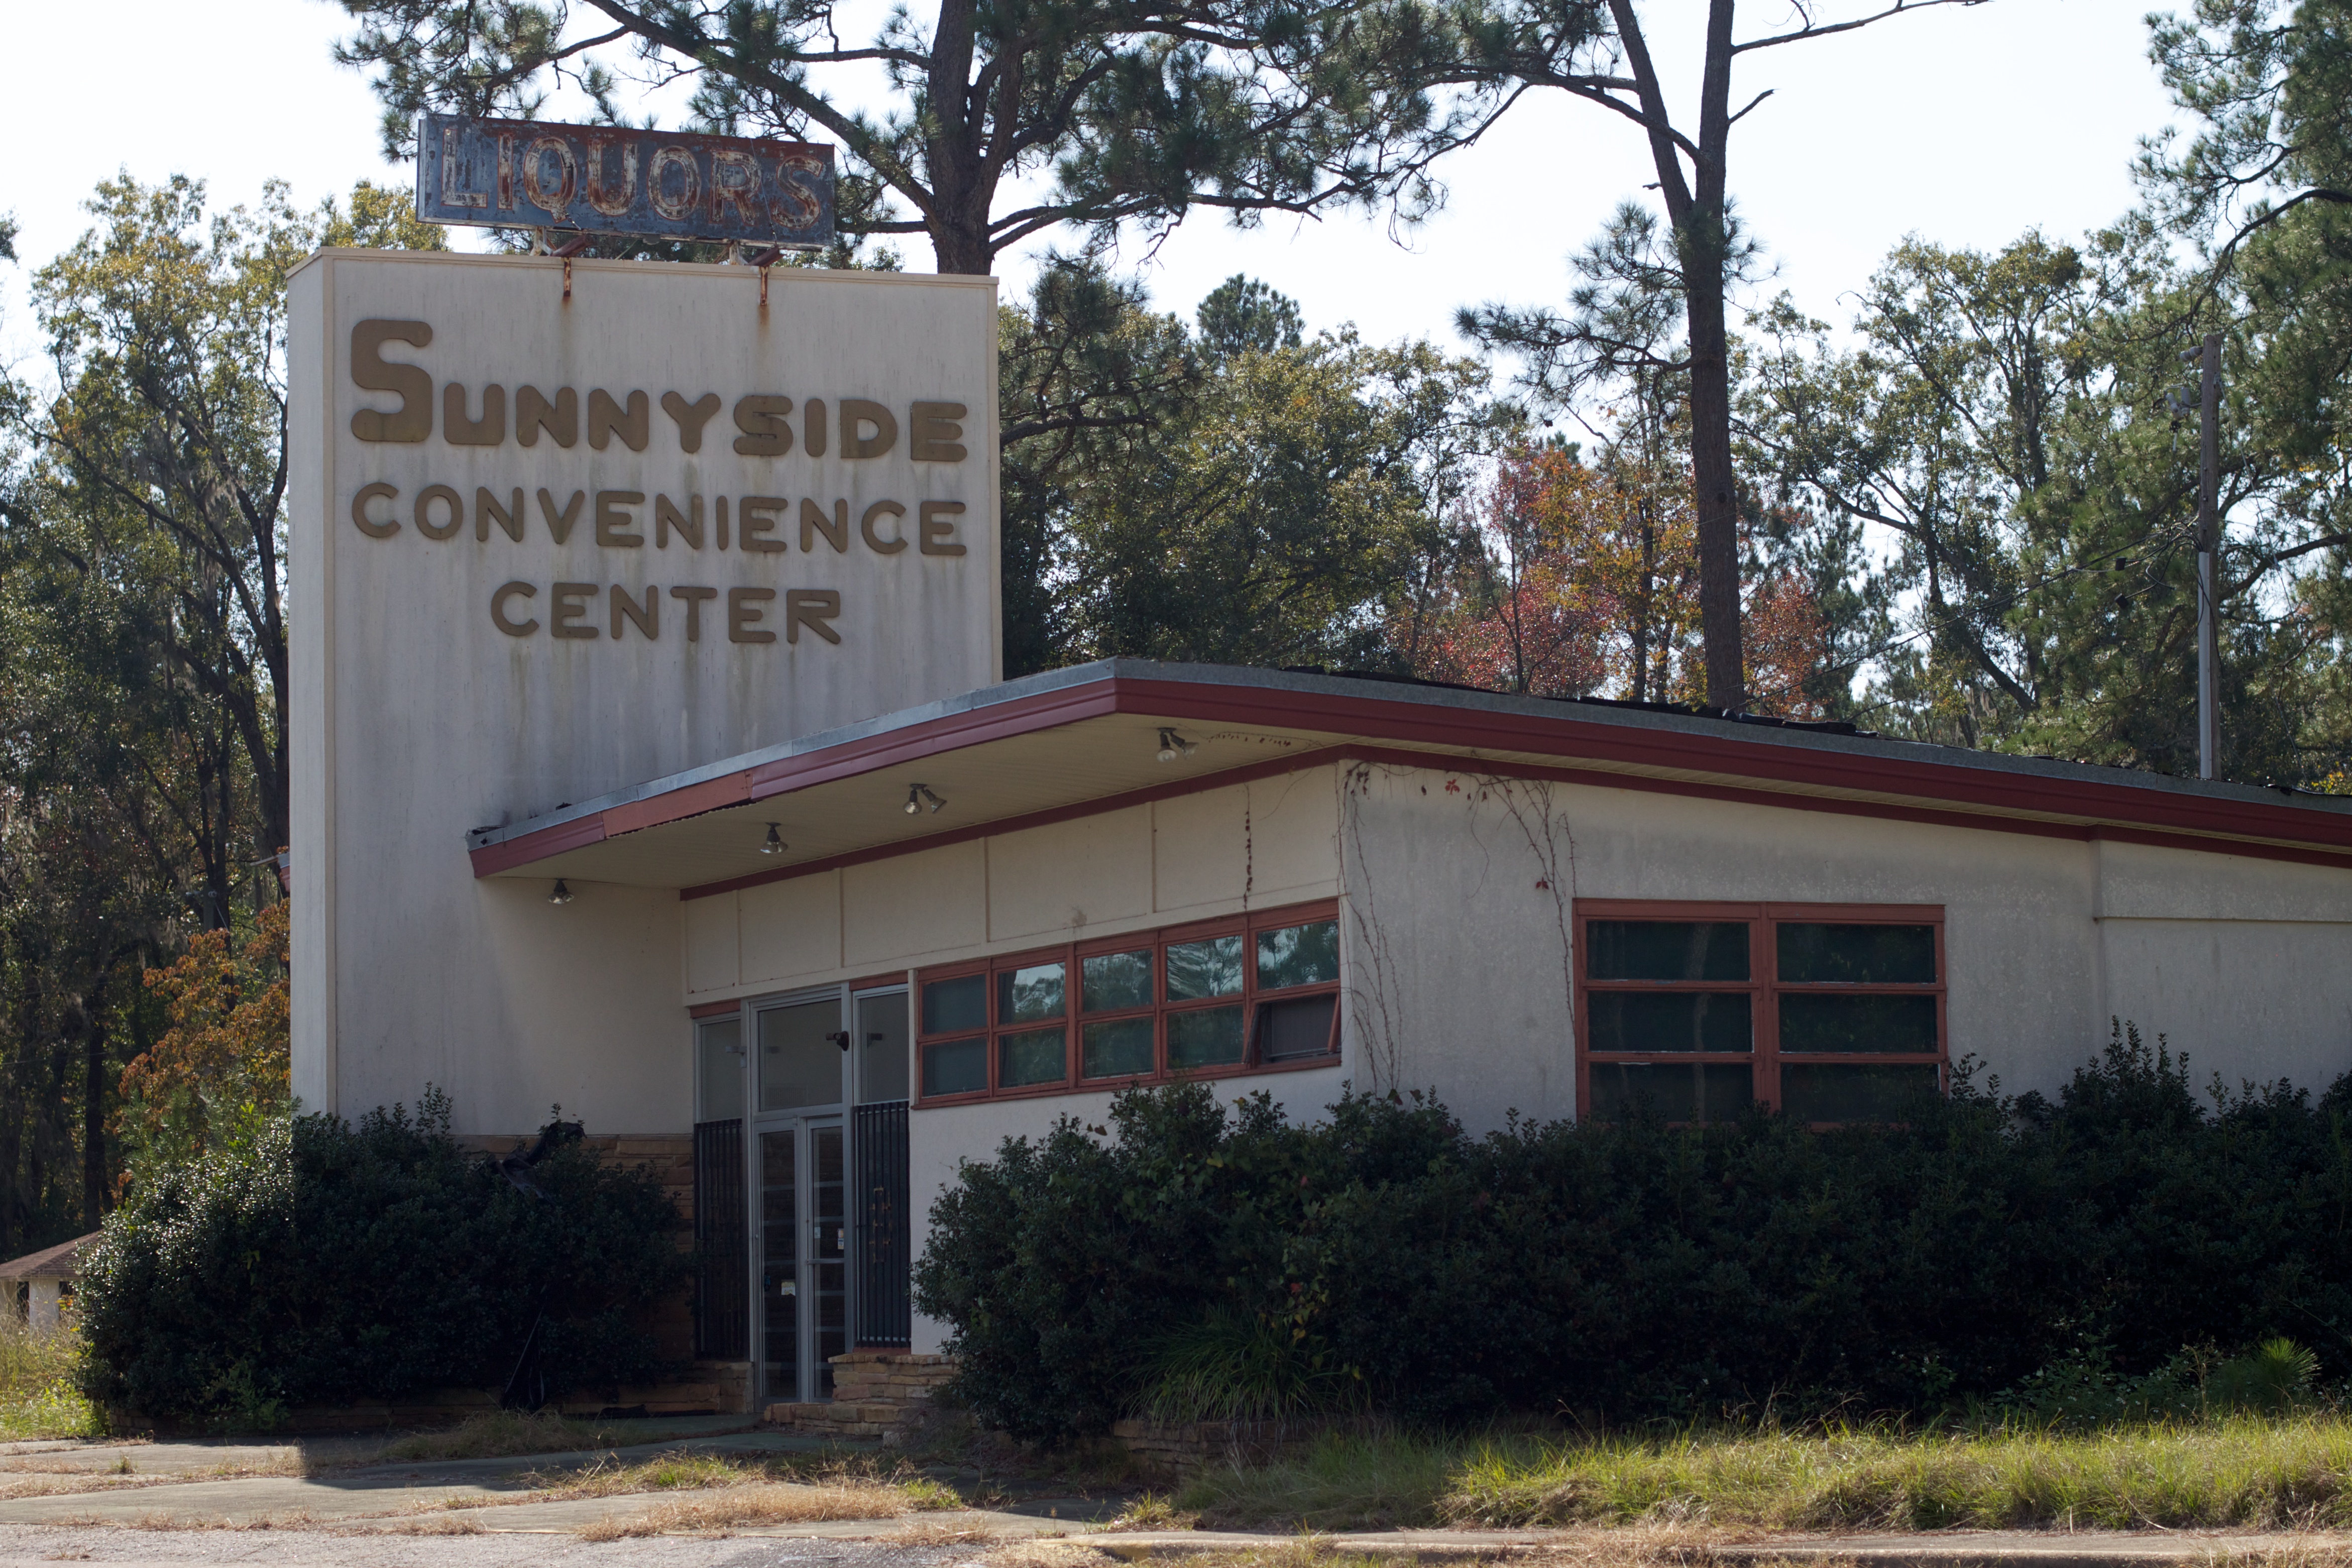
building, home, property, estate, odyssey, real estate